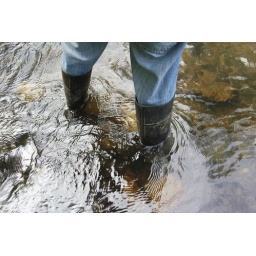
my girl - welly womping in the water